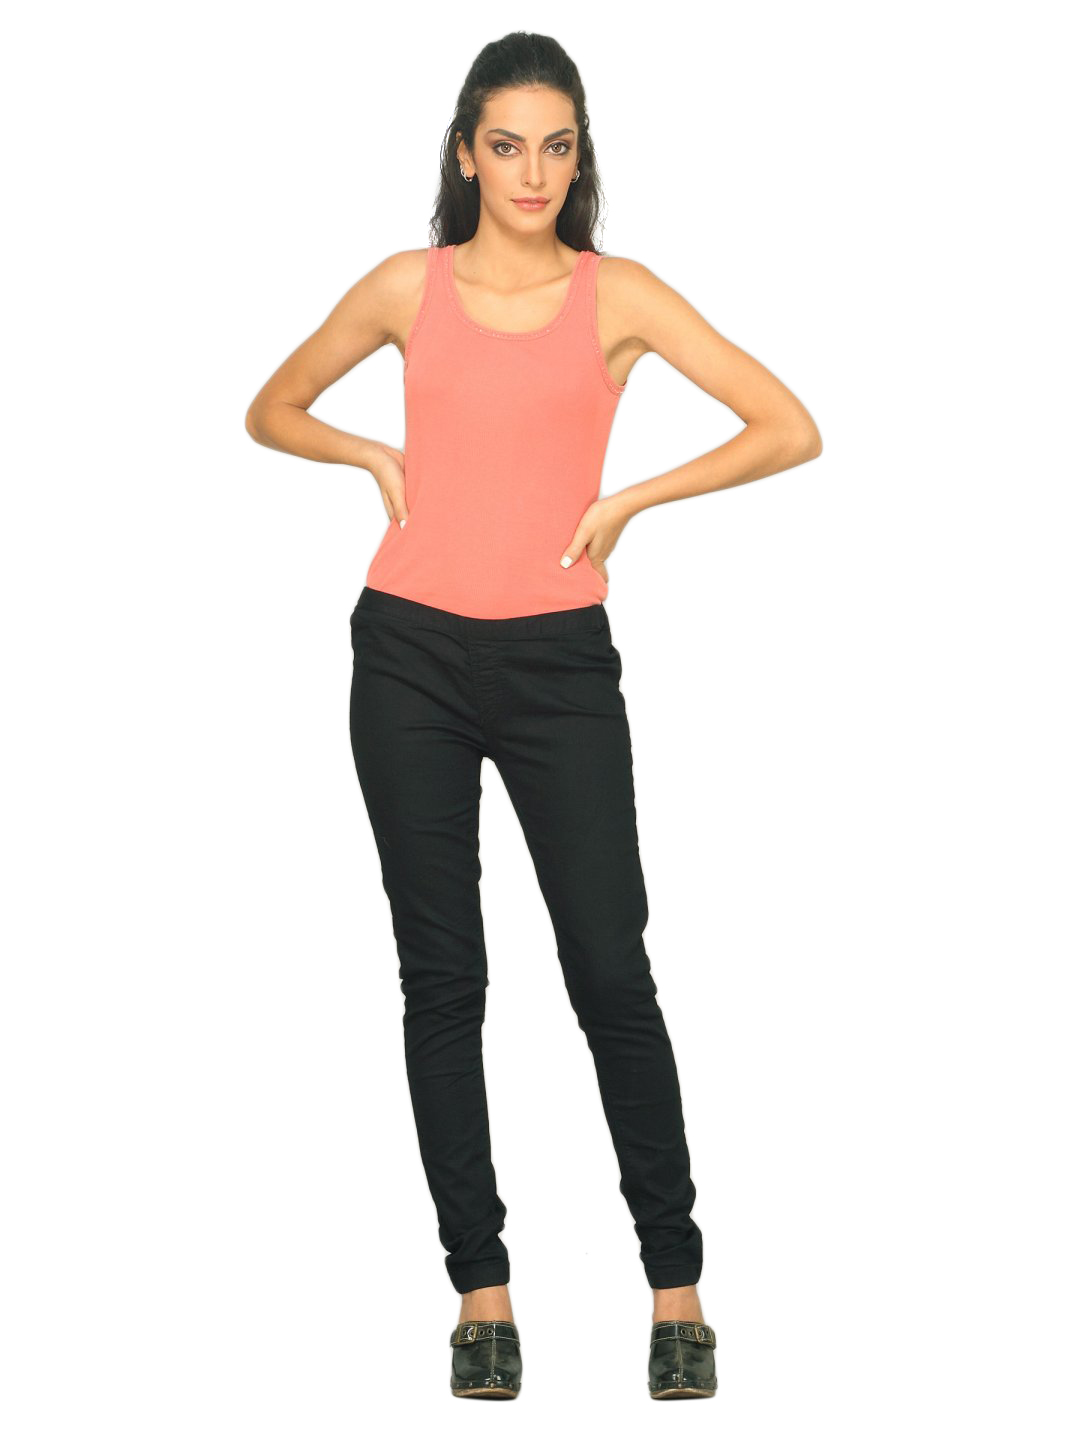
Jealous 21 Women Black Jegging
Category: Apparel / Bottomwear / Jeans
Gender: Women
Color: Black
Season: Summer 2011
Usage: Casual